Worcester, England

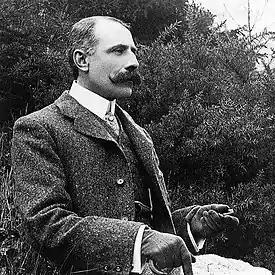
Edward Elgar

A statue of the composer Edward Elgar, commissioned from Kenneth Potts and unveiled in 1981, stands at the end of Worcester High Street facing the cathedral, a few metres from the original location of his father's music shop which was demolished in the 1960s. Elgar's birthplace was the nearby village of Broadheath. Plaques installed in the city include a dedication to the medieval Jewish community at Copenhagen Street.